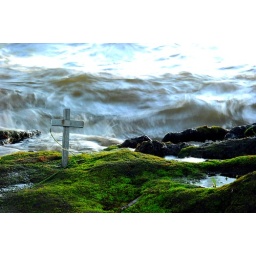
This cross was under a tree, lakeside, at our local bird sanctuary.